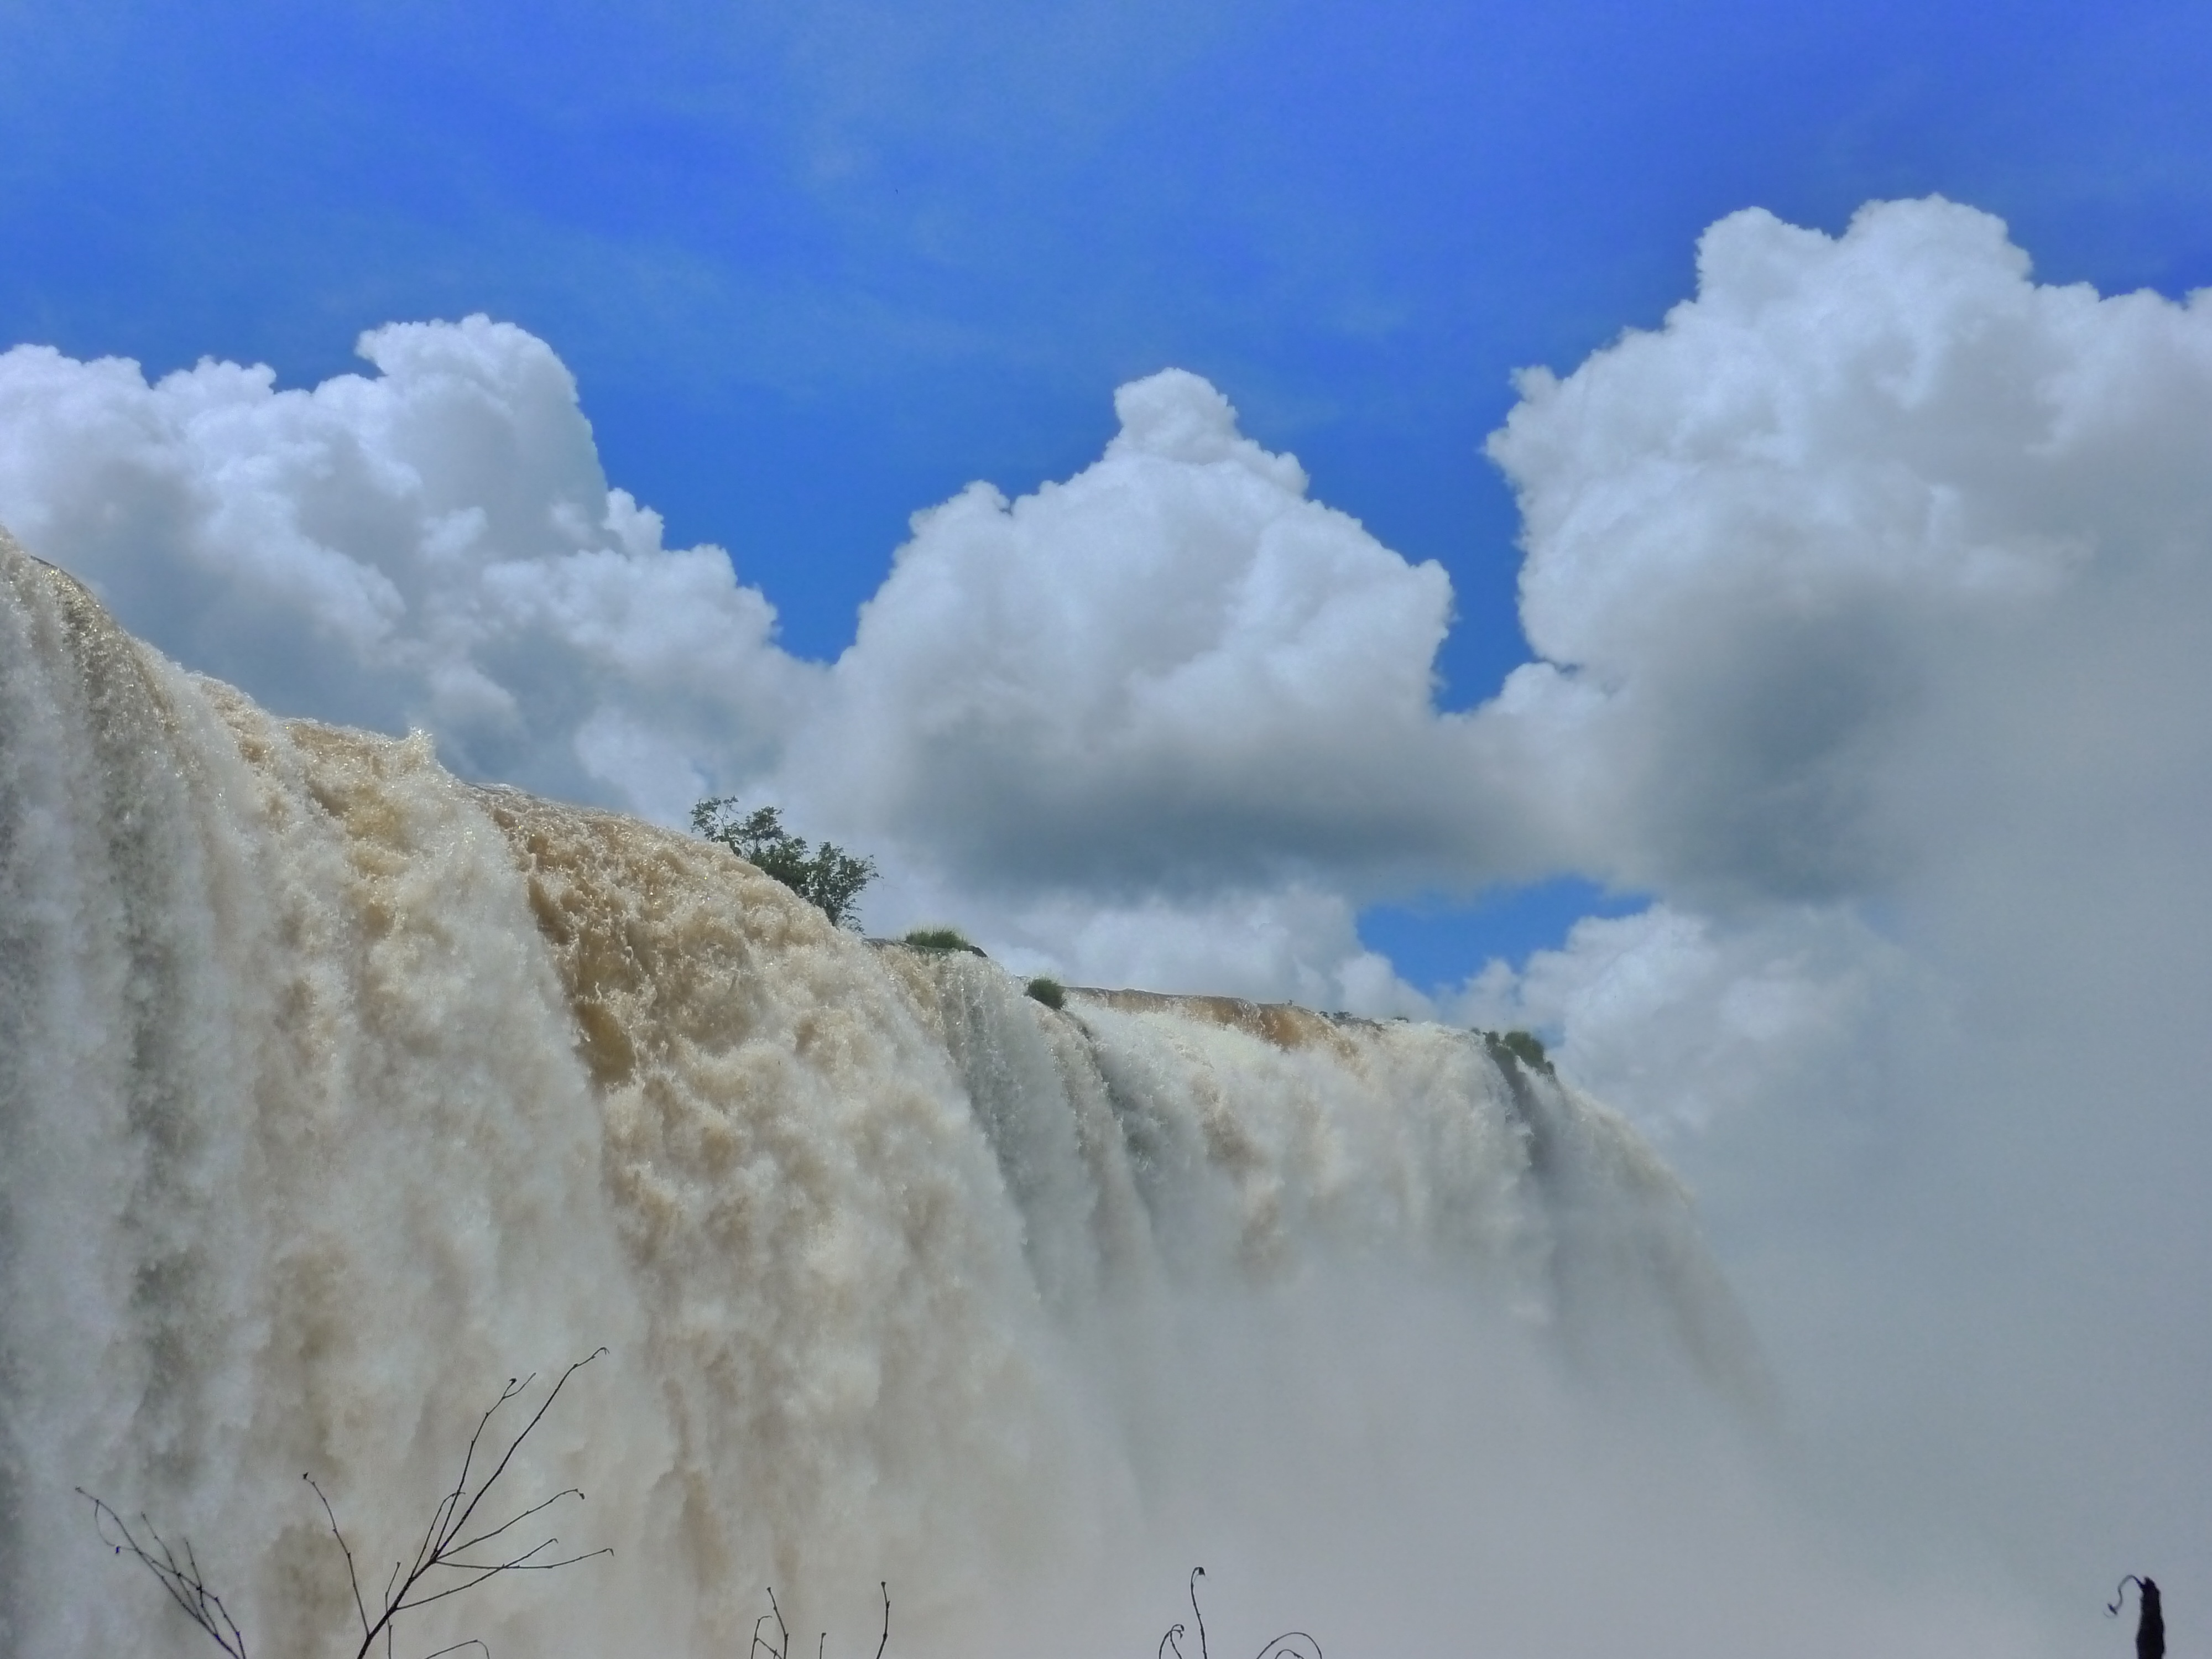
sea, coast, water, waterfall, mountain, cloud, sky, wave, mountain range, weather, cumulus, argentina, iguazu, landform, impressive, meteorological phenomenon, iguaz waterfalls, national park iguaz, atmospheric phenomenon, geological phenomenon, wind wave